Kinding (Altmühltal) station

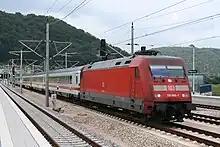
An InterCity service running past Kinding station without stopping towards Nuremberg

The four-track railway station is about a kilometre from the Altmuehltal exit from the A 9 autobahn. It has a park-and-ride car park with 100 spaces for cars and has several lay-bys for buses. From there, a ramp leads to platform 1, while an underpass connects to platform 4, which has a ramp at each end.